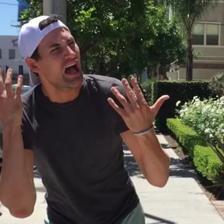
Image emotion (VAD): valence: -0.2, arousal: 0.4, dominance: 0.2
Candidate emotion words:
terrified — valence: -0.82, arousal: 0.804, dominance: -0.226
irritated — valence: -0.58, arousal: 0.632, dominance: -0.438
giddy — valence: -0.124, arousal: 0.694, dominance: 0.222
sorrowful — valence: -0.902, arousal: -0.156, dominance: -0.674
Best matching emotion: giddy